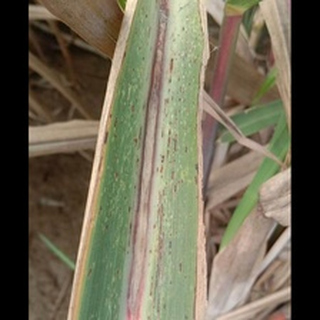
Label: sugarcane_rust